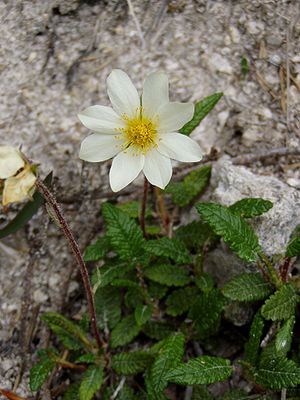
Aktinorrhiza
Almindelig Rypelyng (Dryas octopetala) er en arktisk plante.
Aktinorrhiza er betegnelsen for de rodknolde, der opstår hos bestemte dækfrøede planter. I knoldene dannes en symbiose mellem planten og kvælstoffikserende bakterier af slægten Frankia. Med undtagelse af den urteagtige slægt Datisca er alle aktinorrhiza-planter træer eller buske. Mange er pionerplanter i de tidlige successionstrin. Ofte er de de første planter, som finder fodfæste på et sted, hvor der har været en forstyrrelse. Nogle er specialiserede til livet på ekstreme voksesteder som f.eks. oversvømmede områder, varme og tørre steder eller klippesprækker. Aktinorrhizaplanter er de vigtigste bidragydere med hensyn til kvælstoffiksering i store områder af verden, og de er særligt væsentlige i de tempererede skove. Den målte kvælstoffikseringsrate for visse ellearter er så høj som 300 kg N²/ha/år, dvs. tæt på de højeste rater, der er noteret for bælgplanter. Planterne bliver brugt af mennesker til mange formål: til jordforbedring, som tømmer og brænde, til kystbeskyttelse og til bekæmpelse af ørkenspredning.